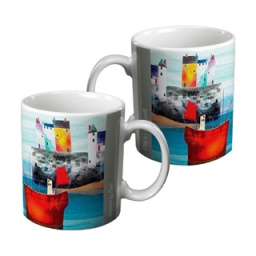
Setting sail mug from art by rikki o'neill